Country definitives

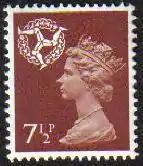
Isle of Man p regional issue of 1971

On 7 July 1971 the previous Wilding based designs for the Isle of Man, Scotland, Wales and Northern Ireland were replaced with designs similar to the standard British Machin portrait definitives. Each stamp had a reduced size portrait of Queen Elizabeth II by Arnold Machin with a national emblem in the top left corner, the latter designed by Jeffery Matthews. The emblems used were: